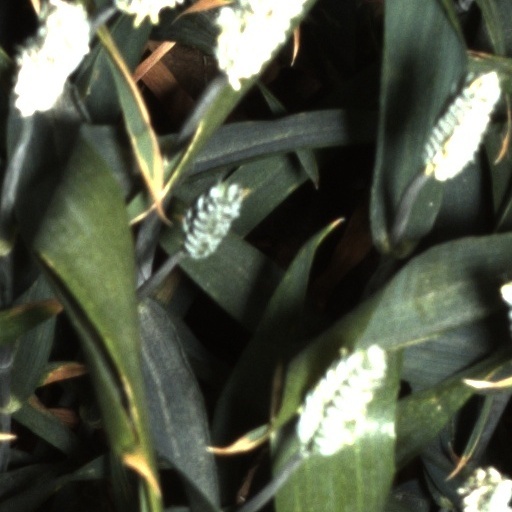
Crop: wheat